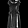
Label: Dress